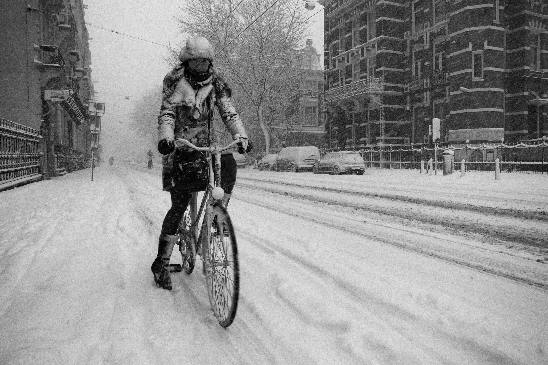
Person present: Yes